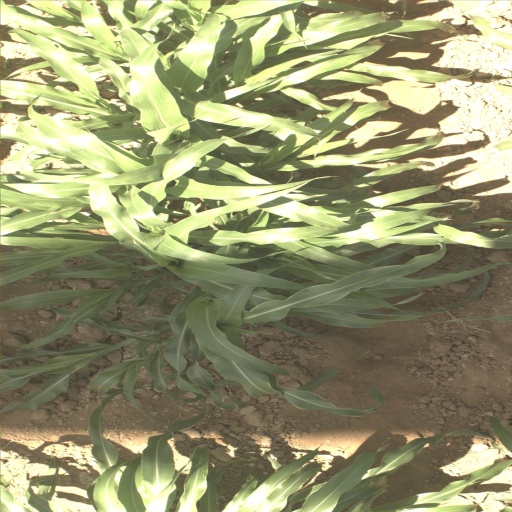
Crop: sorghum